Answer in natural language. Considering the relative positions, where is brown wooden chair (highlighted by a green box) with respect to artistic colourful white paper drawing scenario (highlighted by a blue box)? Choose between the following options: below or above
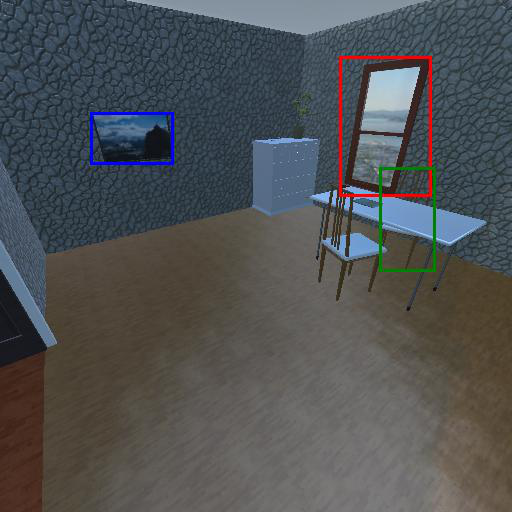
<answer>below</answer>